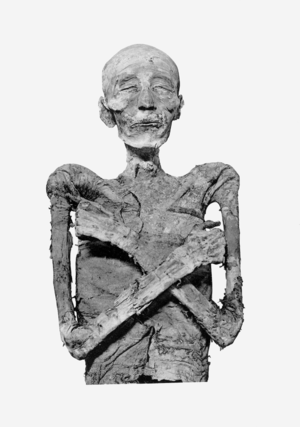
Le pharaon de l'Exode est le pharaon qui aurait régné sur l'Égypte lors de l'Exode décrit dans la Bible. Au cœur de ce sujet se trouve le problème de l'identification de ce pharaon ainsi que l'historicité de l'Exode.